Hypostatic abstraction

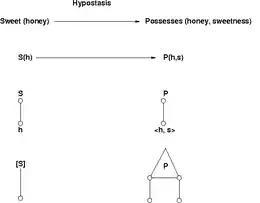
The transformation of "honey is sweet" into "honey possesses sweetness" can be viewed in several ways.

The grammatical trace of this hypostatic transformation is a process that extracts the adjective "sweet" from the predicate "is sweet", replacing it by a new, increased-arity predicate "possesses", and as a by-product of the reaction, as it were, precipitating out the substantive "sweetness" as a second subject of the new predicate.